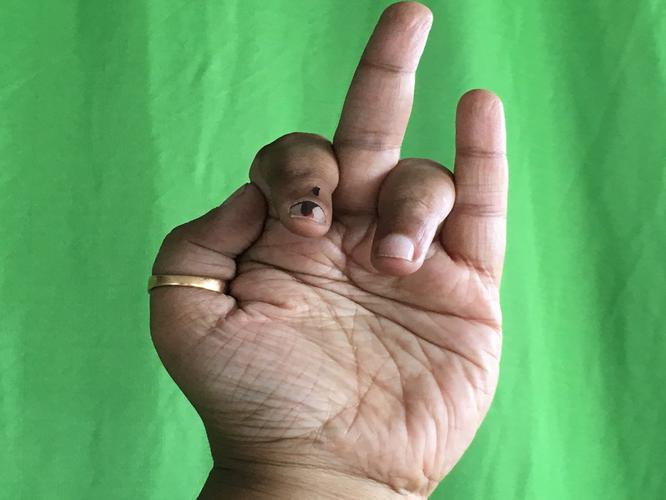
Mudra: Shukatundam
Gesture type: single_hand